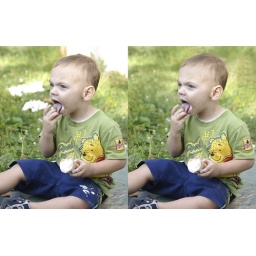
Some recent retouching I did in Photoshop.......the eyes, clothes aren't dirty anymore, the over exposed areas in the BG are fixed....